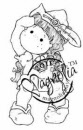
Magnolia Rubber Stamps - Beanstalk Tilda*
Prince &amp
Brand: Michelle's Cards & Stamps
Category: Arts & Entertainment > Hobbies & Creative Arts > Arts & Crafts > Art & Crafting Tool Accessories > Stamp Blocks